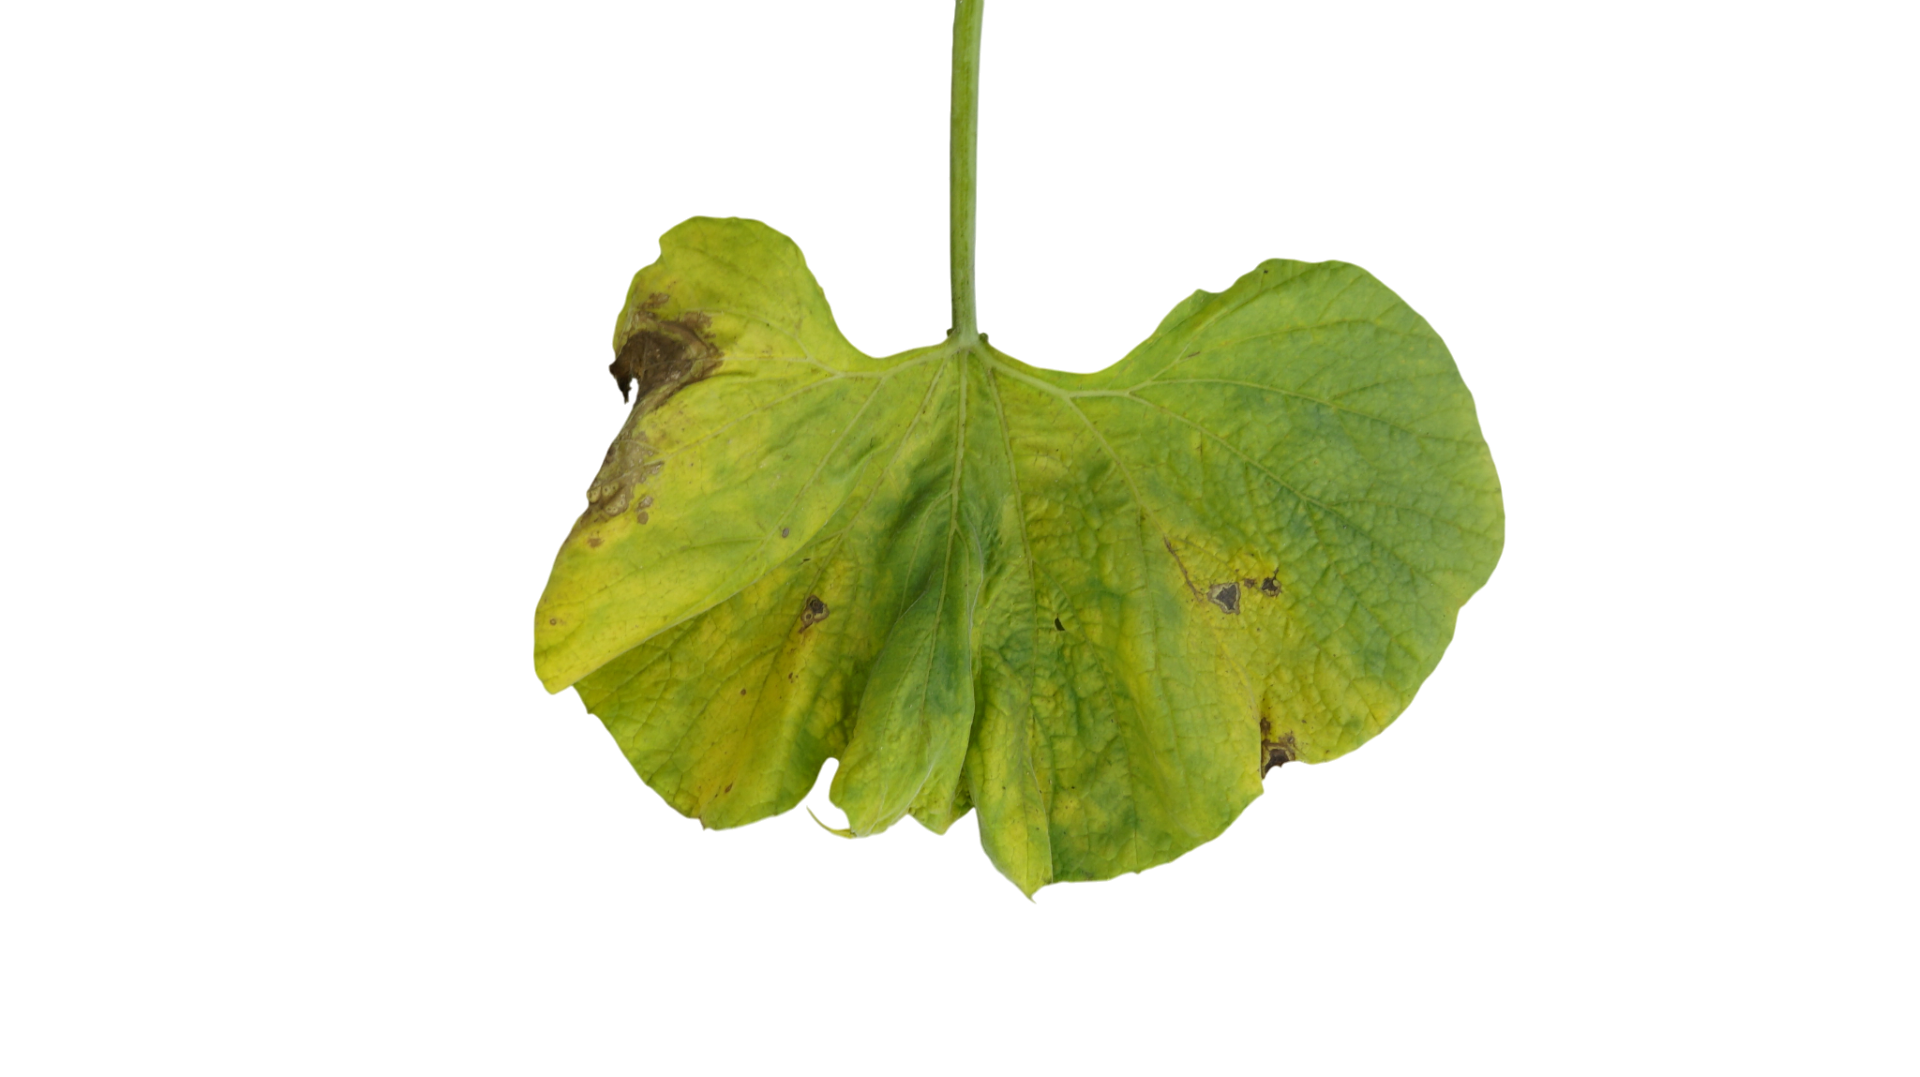
Crop: Bottle Gourd
Label: Downy_Mildew